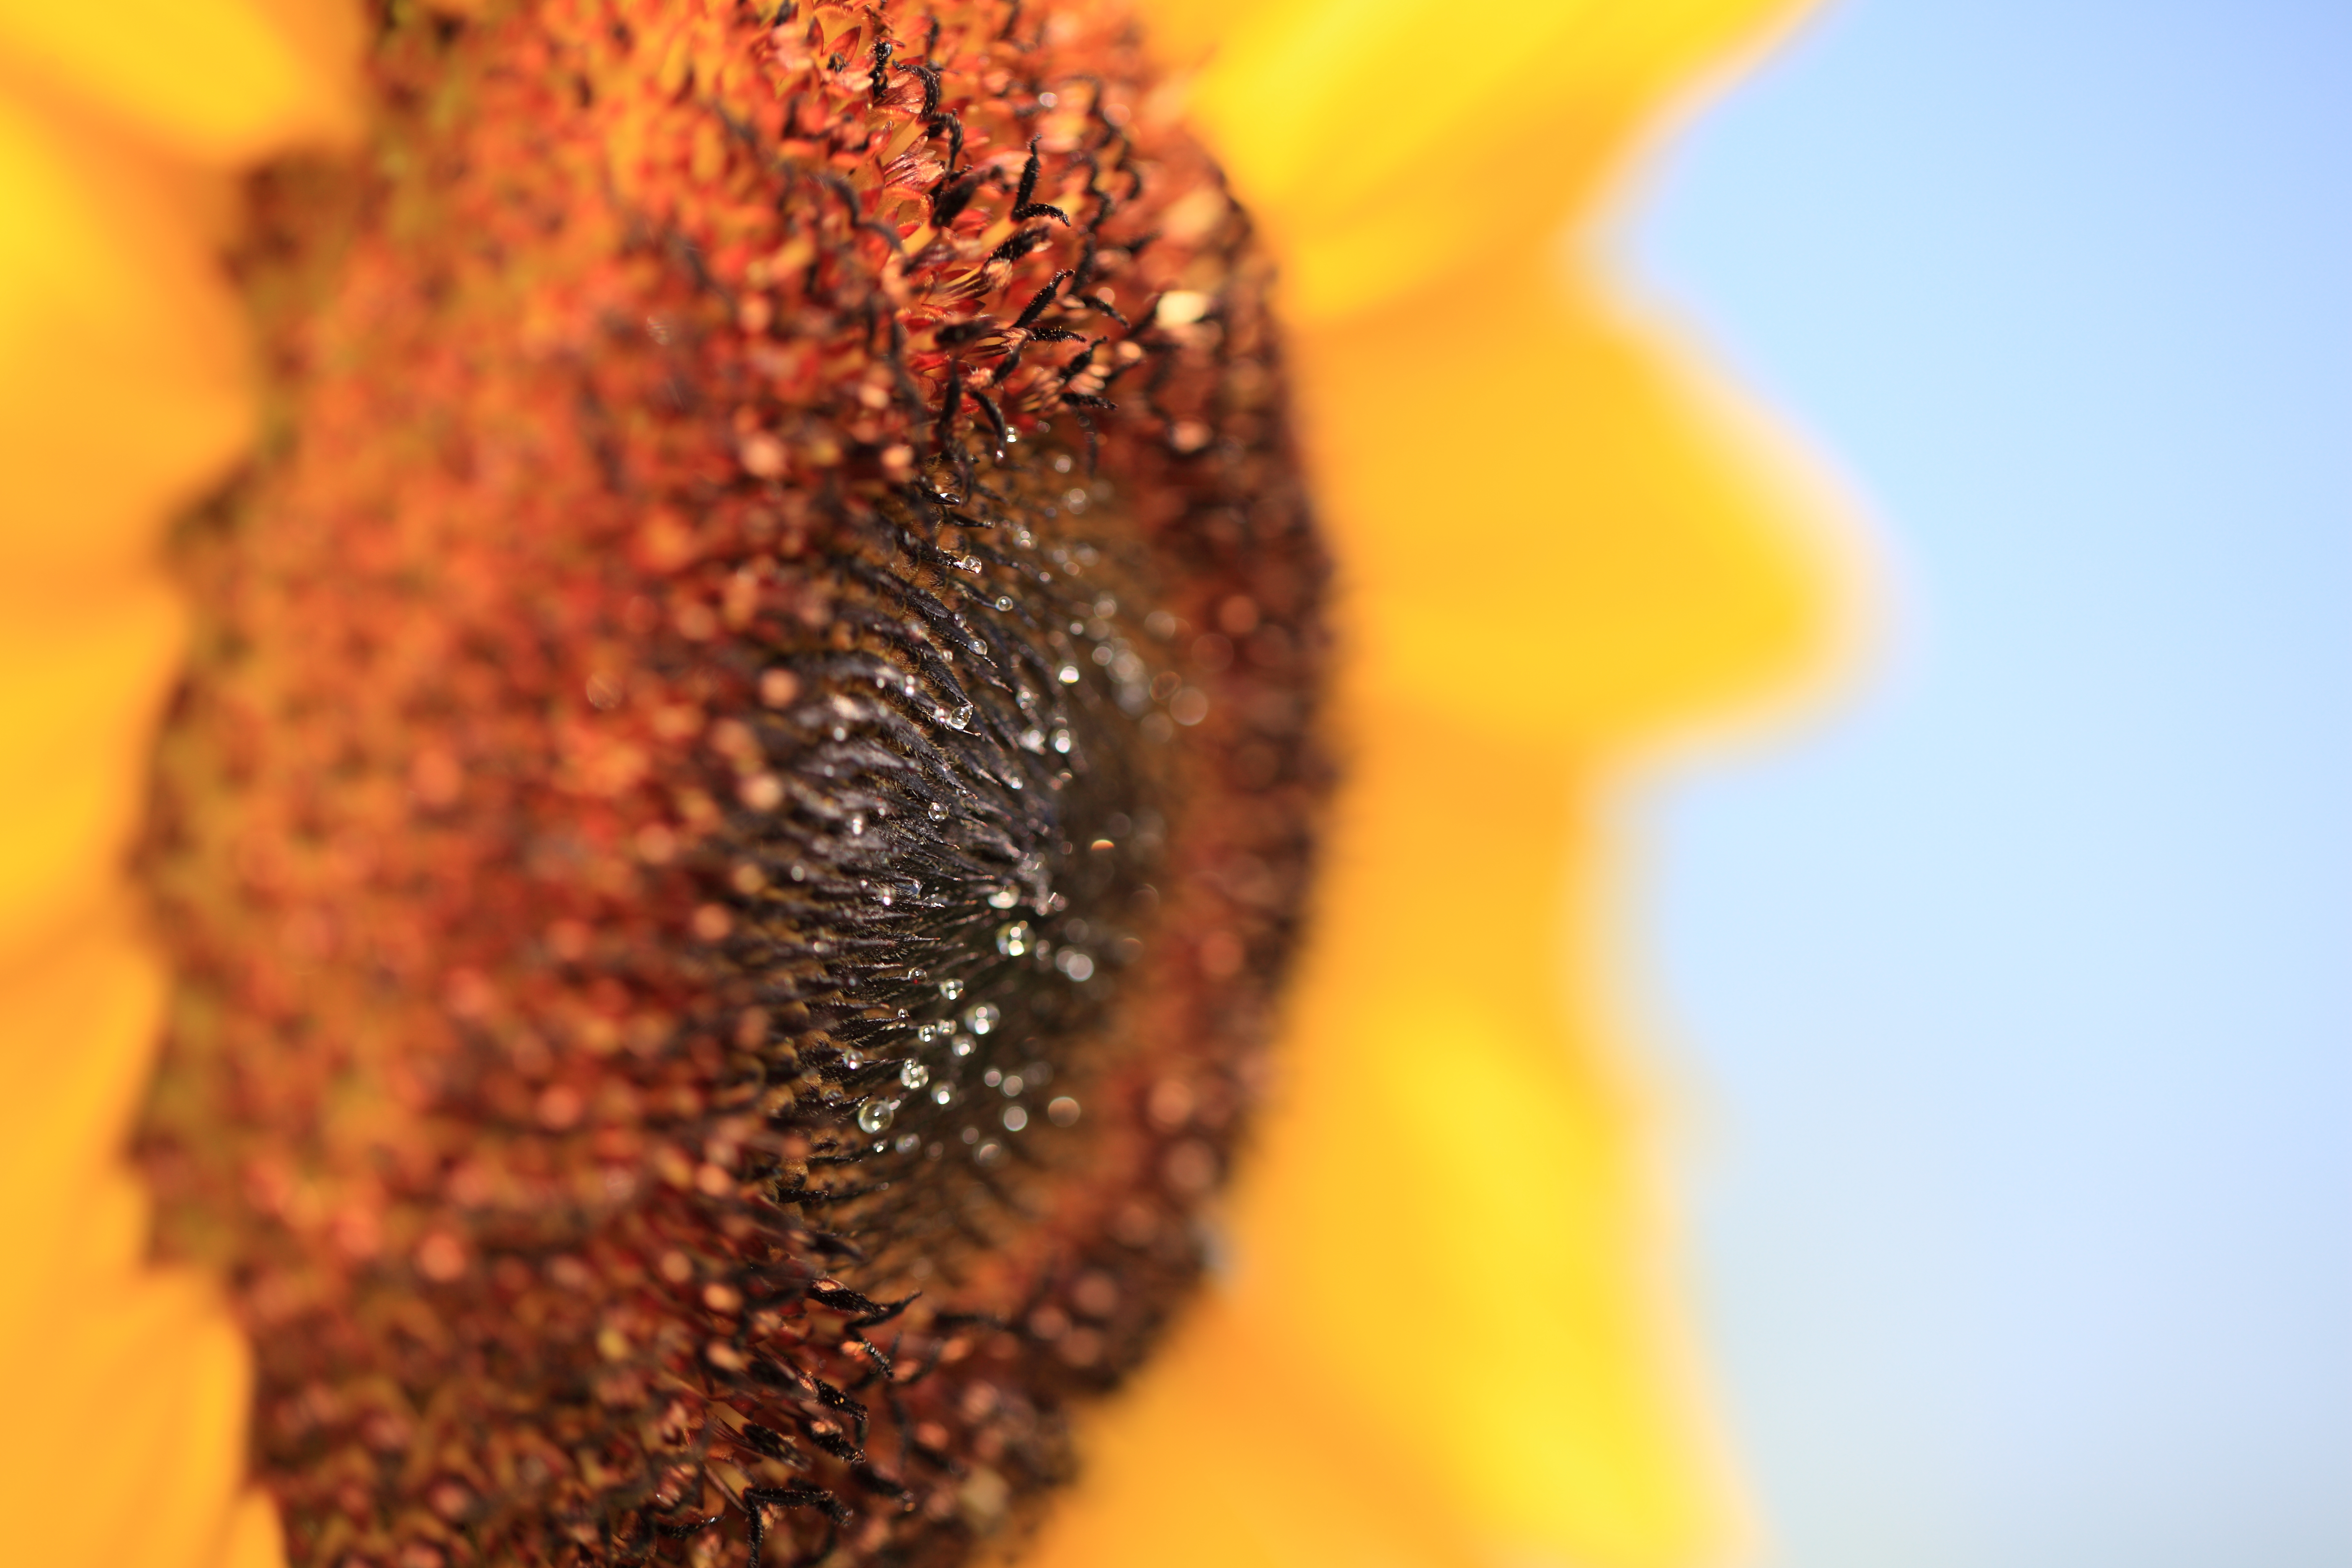
blossom, plant, photography, flower, petal, pollen, high, produce, yellow, flora, sunflower, close up, helianthus, tochigi, 5d, hires, markii, hi, res, resolution, mashiko, haga, macro photography, flowering plant, daisy family, sunflower seed, plant stem, land plant